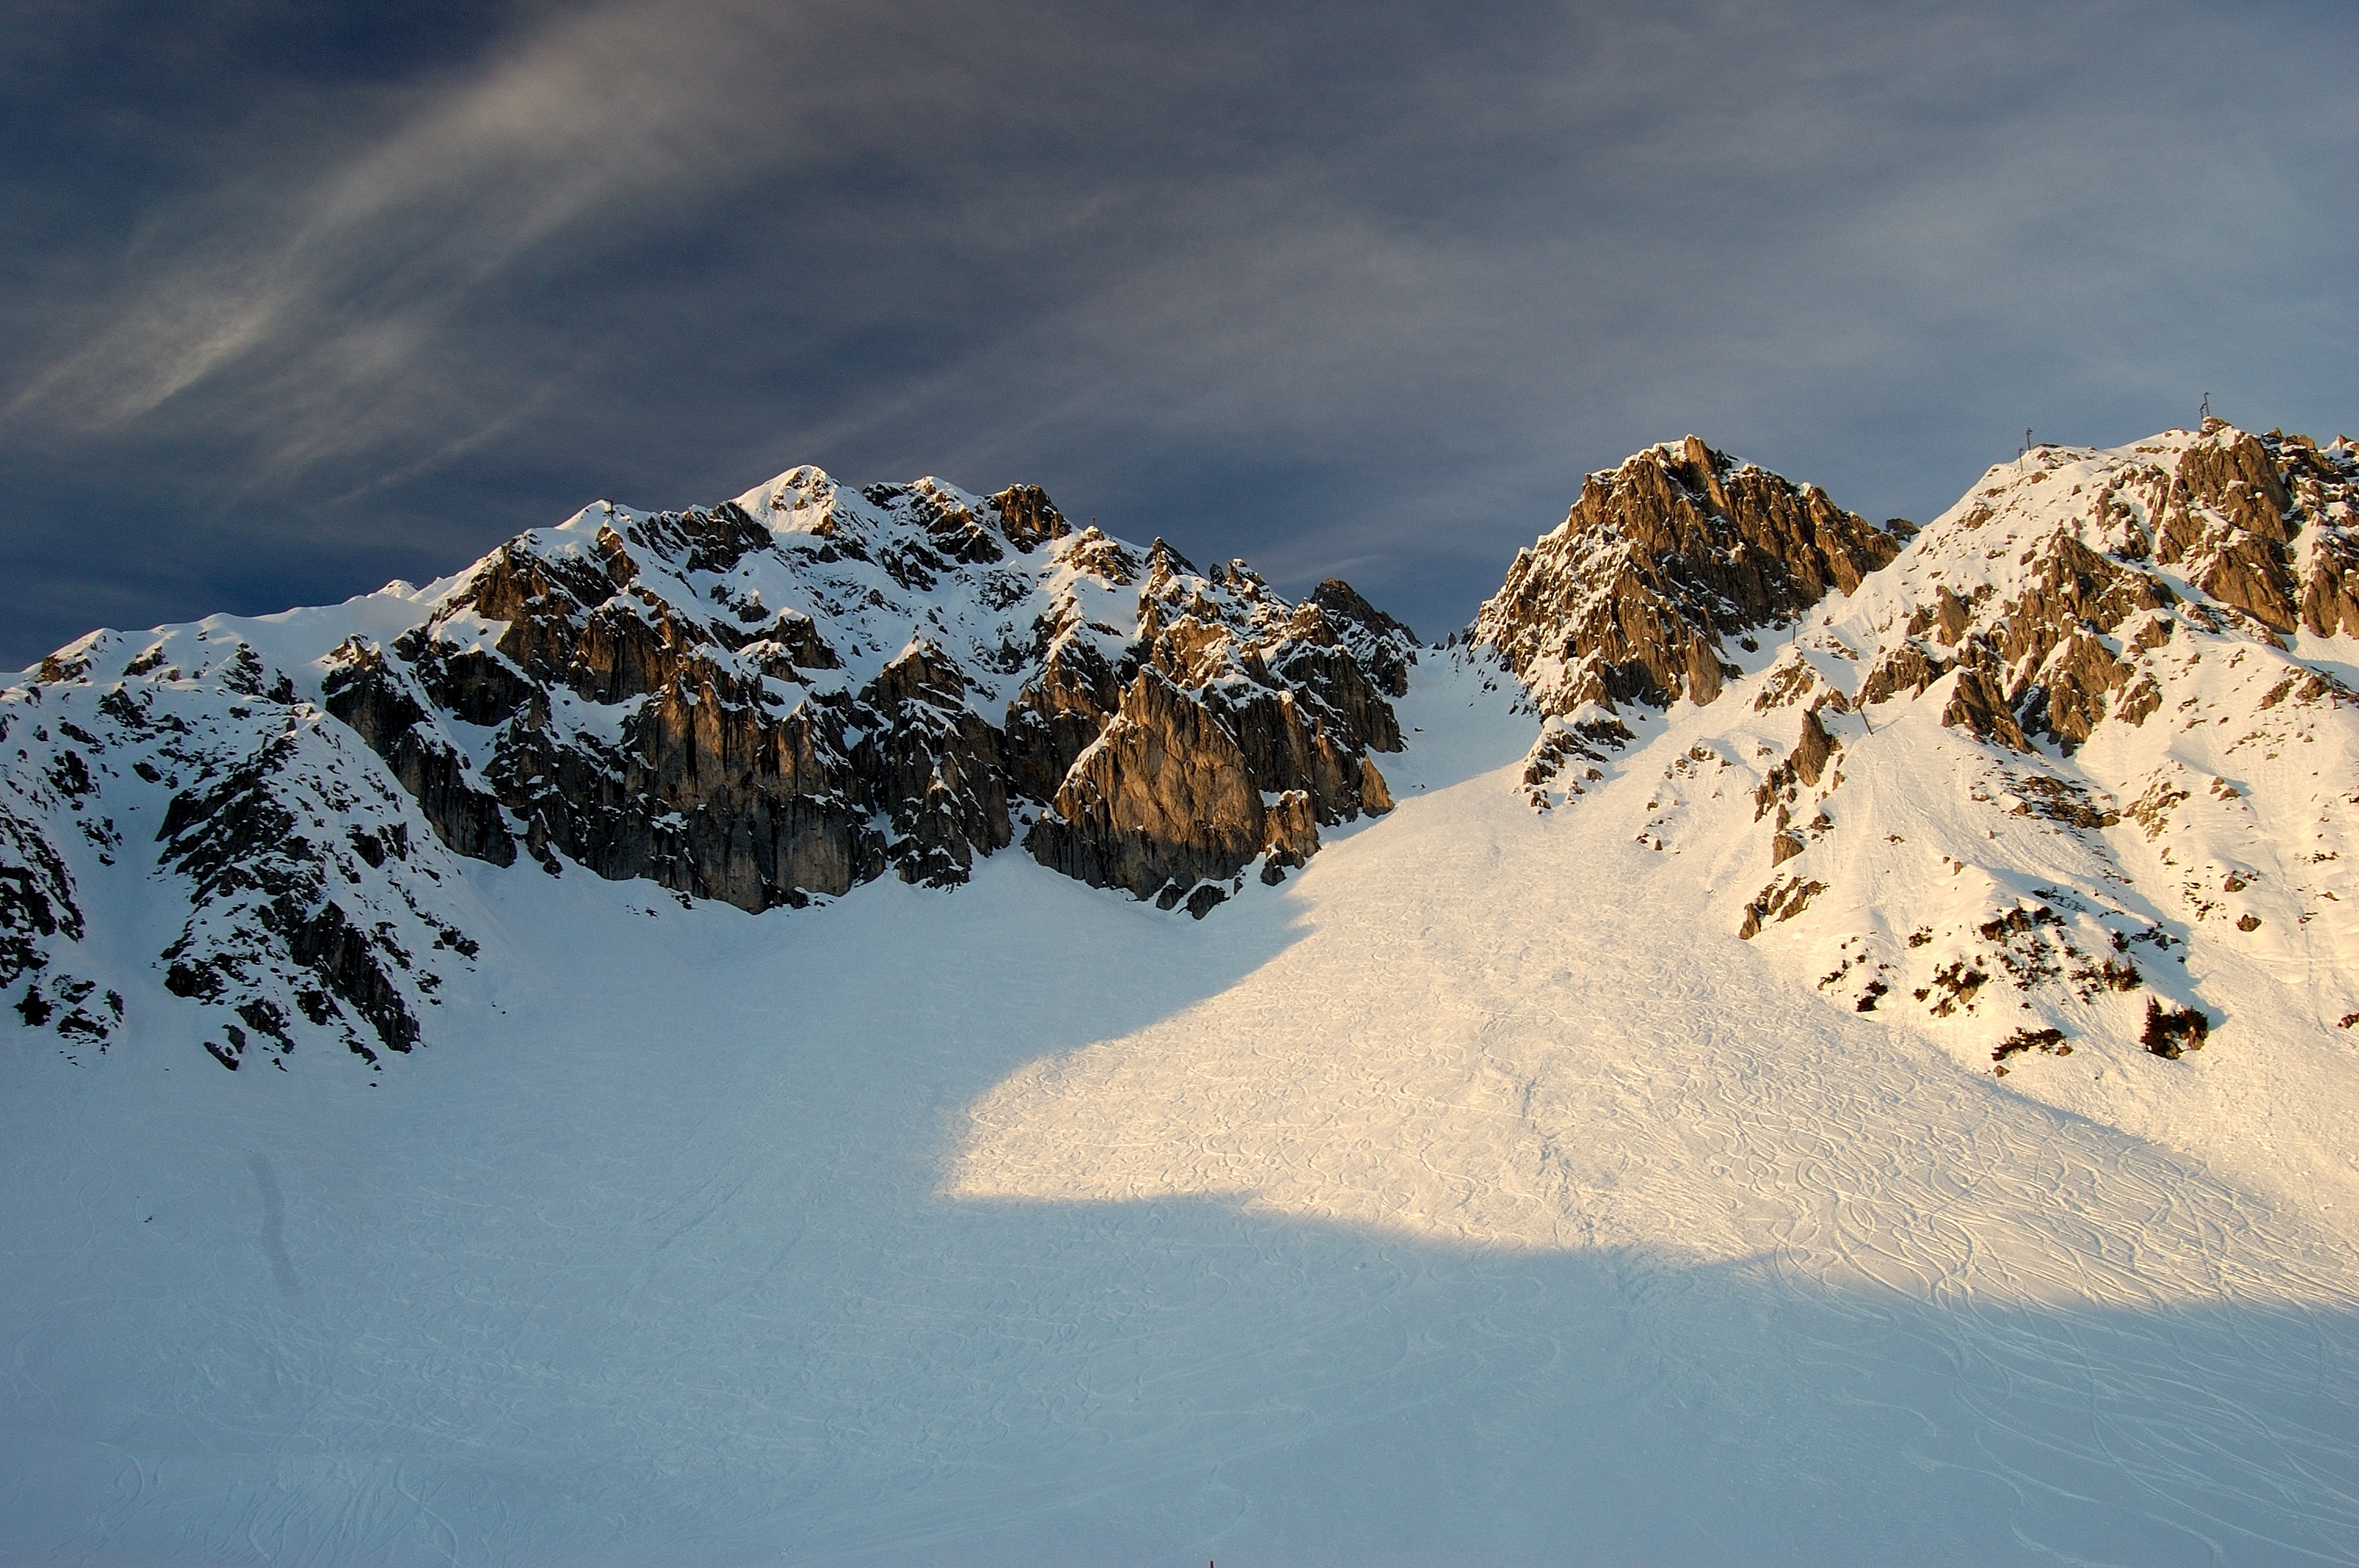
mountain, snow, winter, cloud, sky, mountain range, ice, weather, snowy, season, ridge, summit, mountaineering, clouds, mountains, alps, wintry, piste, evening sun, innsbruck, landform, geographical feature, mountainous landforms, geological phenomenon